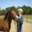
Label: horse